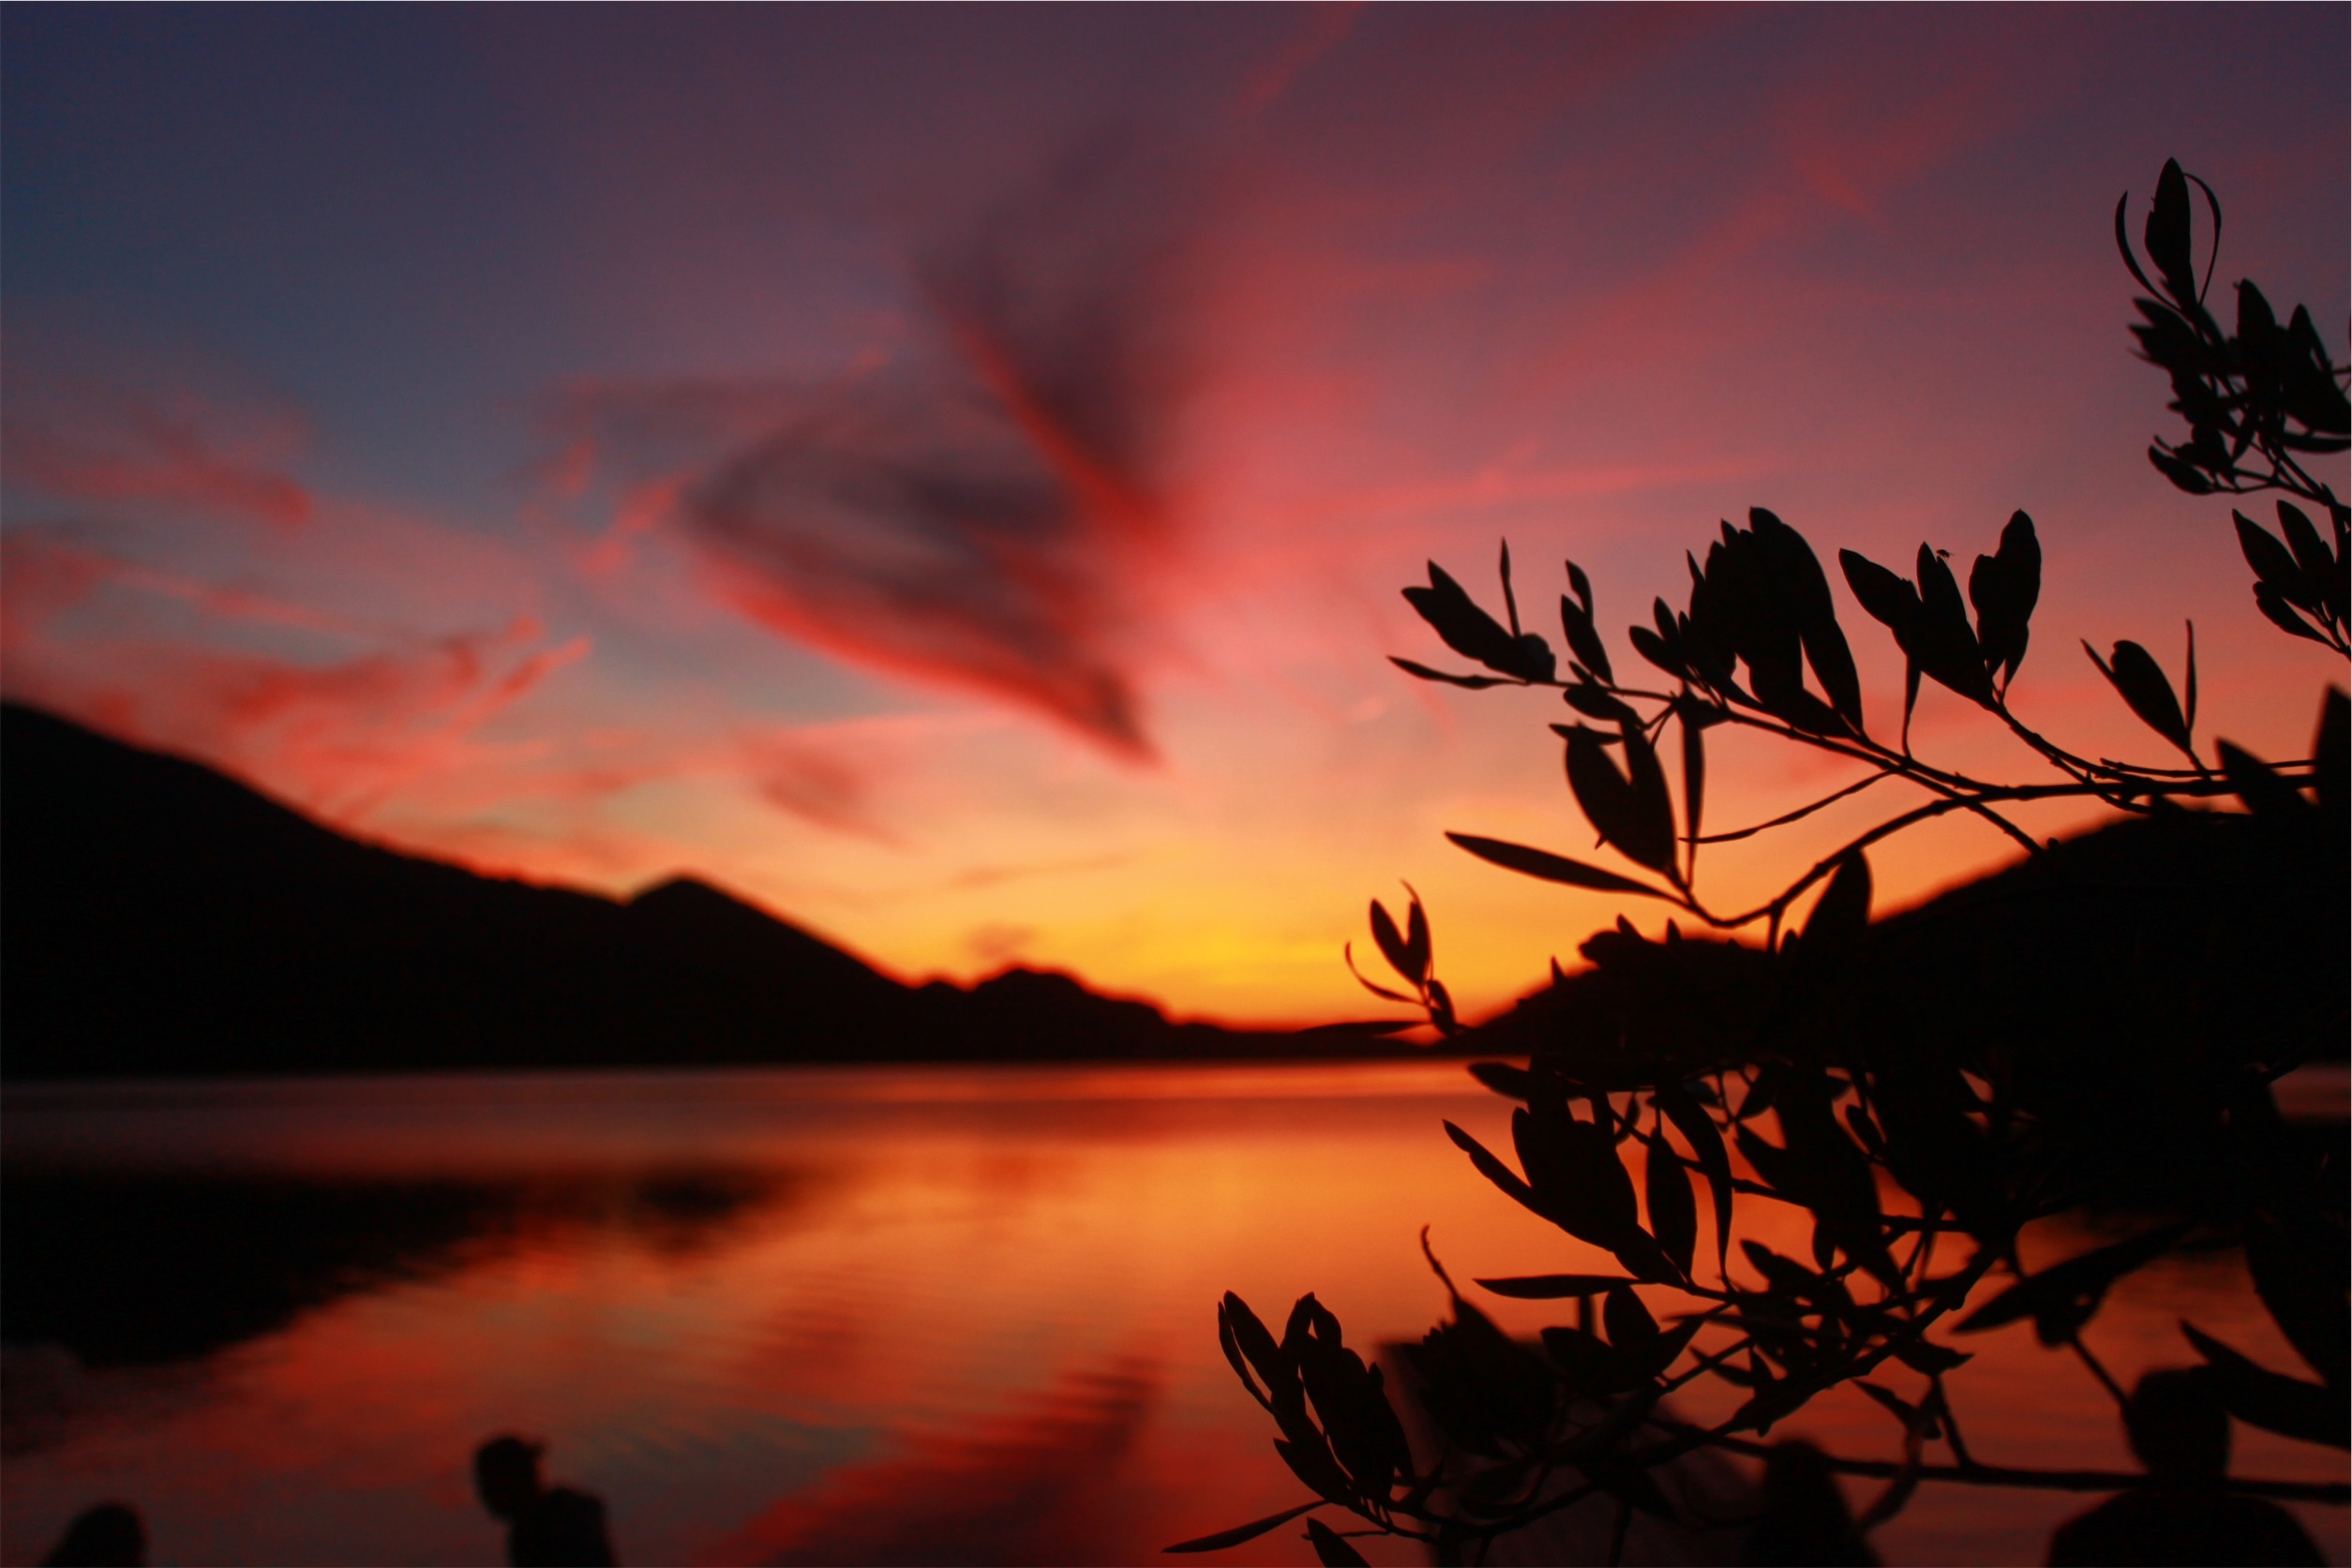
water, nature, silhouette, cloud, sky, sunrise, sunset, morning, lake, dawn, dusk, evening, reflection, afterglow